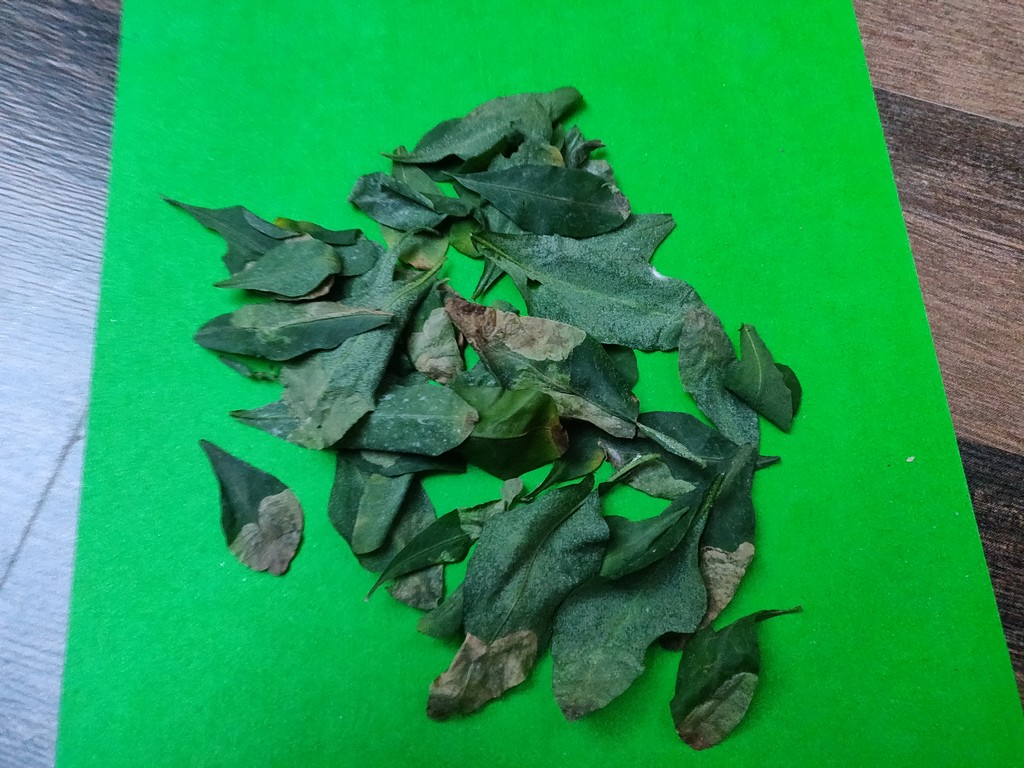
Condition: Unhealthy
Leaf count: multiple
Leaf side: unknown